History of Gujarat

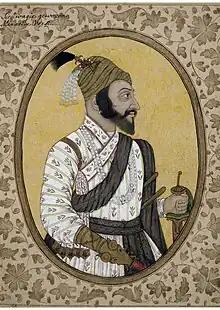
Chhatrapati Shivaji led the initial Maratha campaigns in Gujarat.

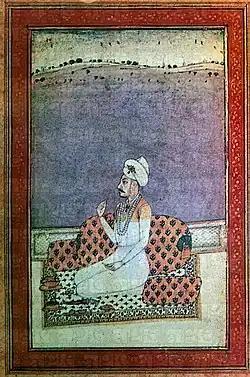
Peshwa Balaji Bajirao consolidated Maratha power in Gujarat during his reign.

Akbar (1542–1605) set out on his first campaign of Gujarat from Fatehpur Sikri on 2 July 1572 arriving in Ahmedabad on 20 November 1572. He then reorganized the government of Ahmedabad under the charge of his foster brother Mirza Aziz Koka, the Khan-i-Azam and quelled the rebellion led by the Mirzas by laying siege to the castle of Surat. Akbar then embarked on a second campaign of Gujarat on 23 August 1573 to assist Mirza Aziz Koka against a rebellion from the combined forces of Muhammad Husain Mirza and Ikhtiyar-ul-Mulk. Following Akbar's second campaign, Gujarat was organized into a province ("subah") of the Mughal Empire governed by viceroys ("subahdars" or "nazims") responsible for the executive and military branches as well as treasurers ("diwans") responsible for the financial branch.